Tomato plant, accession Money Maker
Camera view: vertical (180 deg); turntable rotation: 300 degrees
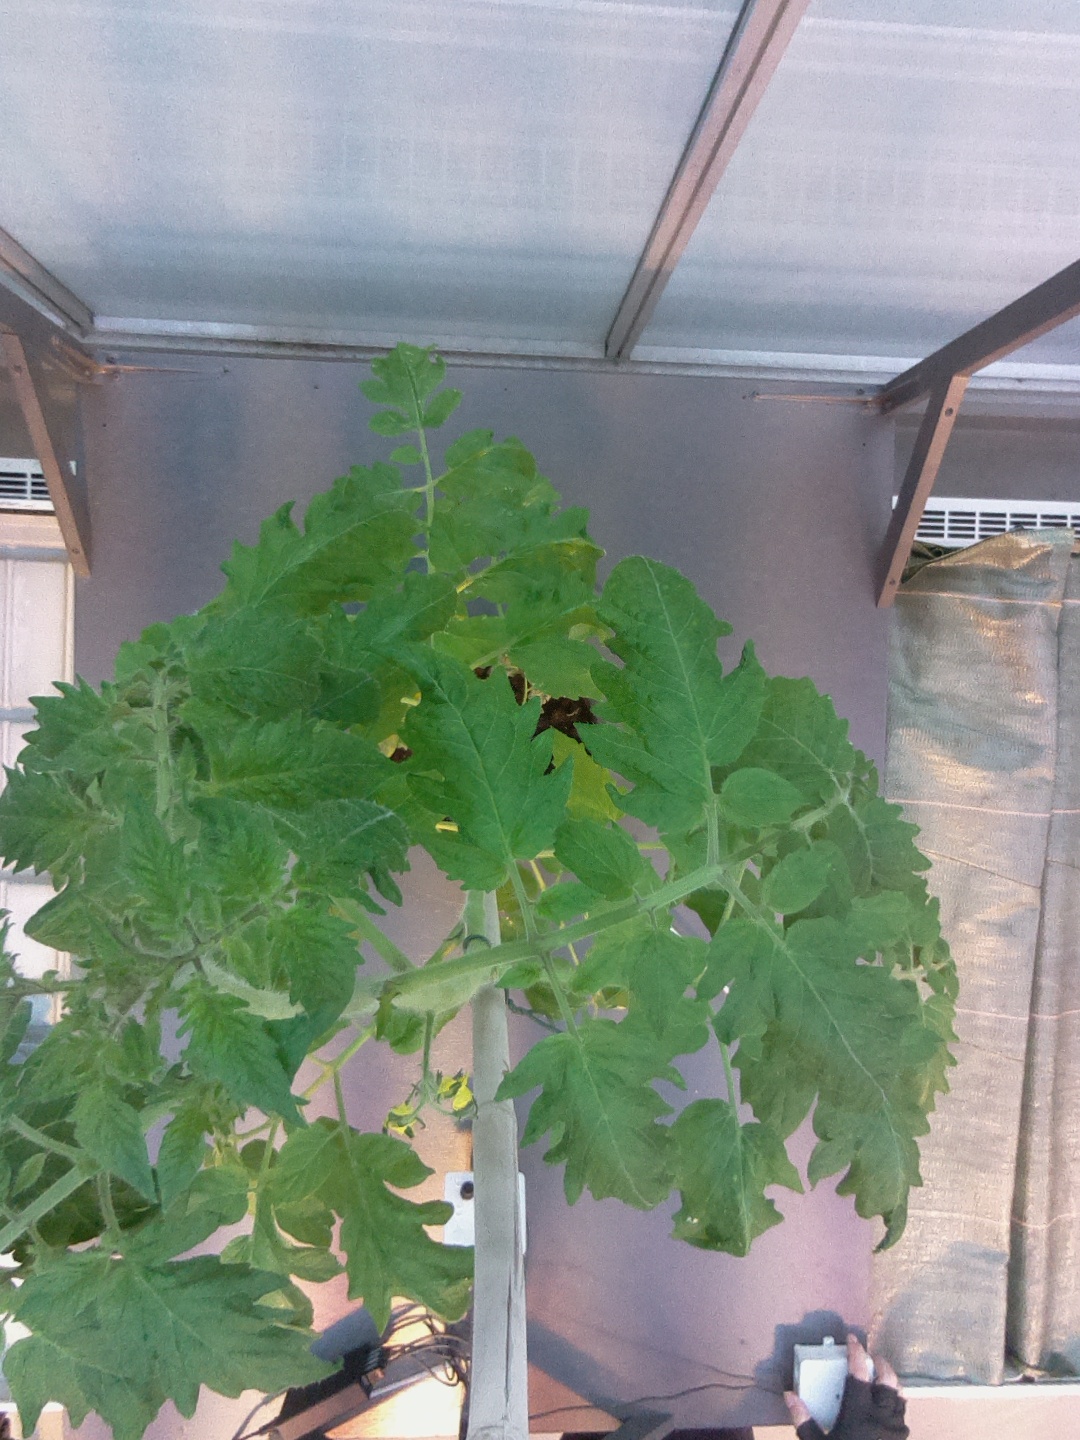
BBCH growth stage 64: 40%-50% of flowers open